Juan Carlos Colombo

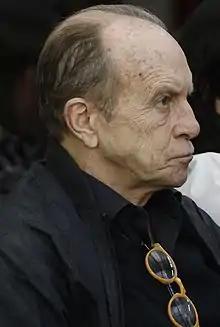
Colombo in 2019

Juan Carlos Colombo (born 7 November 1950 in San Juan, Argentina) is an Argentine–Mexican actor. He has resided in Mexico since 1975, where he studied acting and met his wife, actress Patricia Eguía. Colombo is the father of the Argentine-Mexican actor and musician Felipe Colombo. In 2017, he received the "Virginia Fábregas" medal from the National Association of Actors for his 25-year artistic career in Mexico. Colombo is mostly known for his roles in television, particularly in Televisa's telenovelas, among which are: "Teresa" (2010), "Cachito de cielo" (2012), and "Yo no creo en los hombres" (2014).